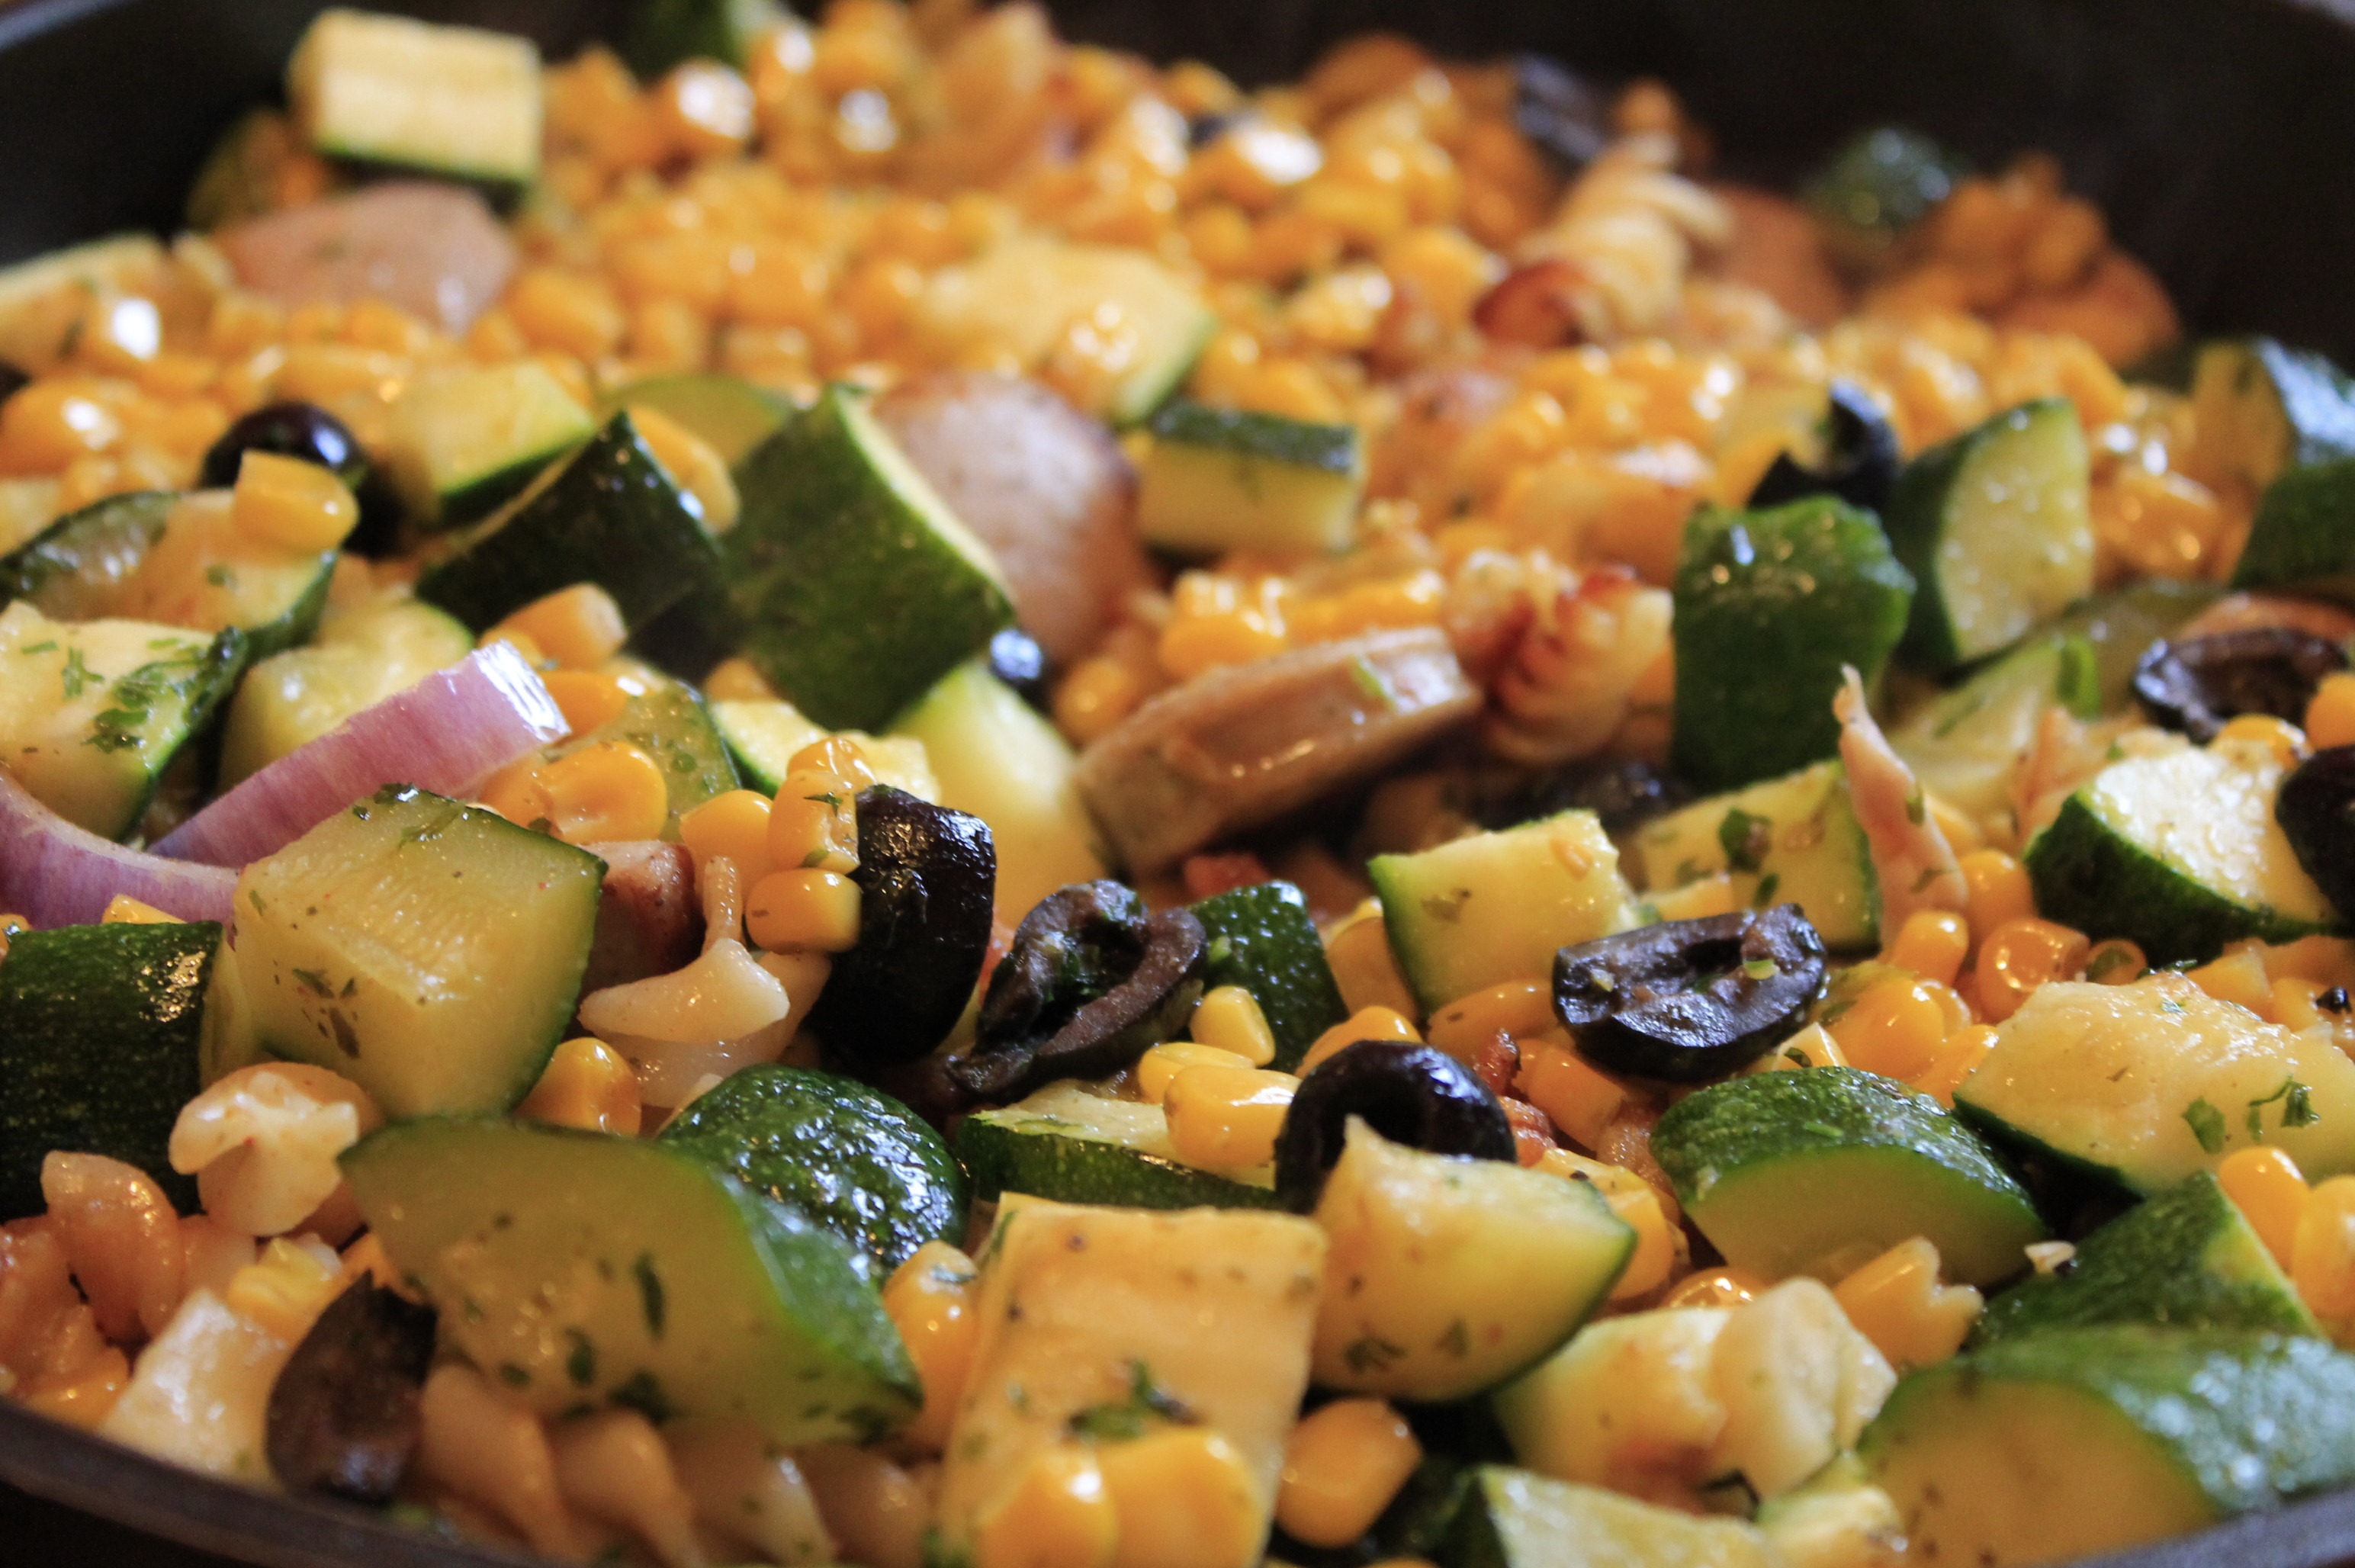
plant, fruit, dish, food, salad, produce, vegetable, eat, lunch, cuisine, delicious, main course, court, vegetarian food, substantial, cucurbita, flowering plant, foodfoto, stuffing, land plant, brat noodles